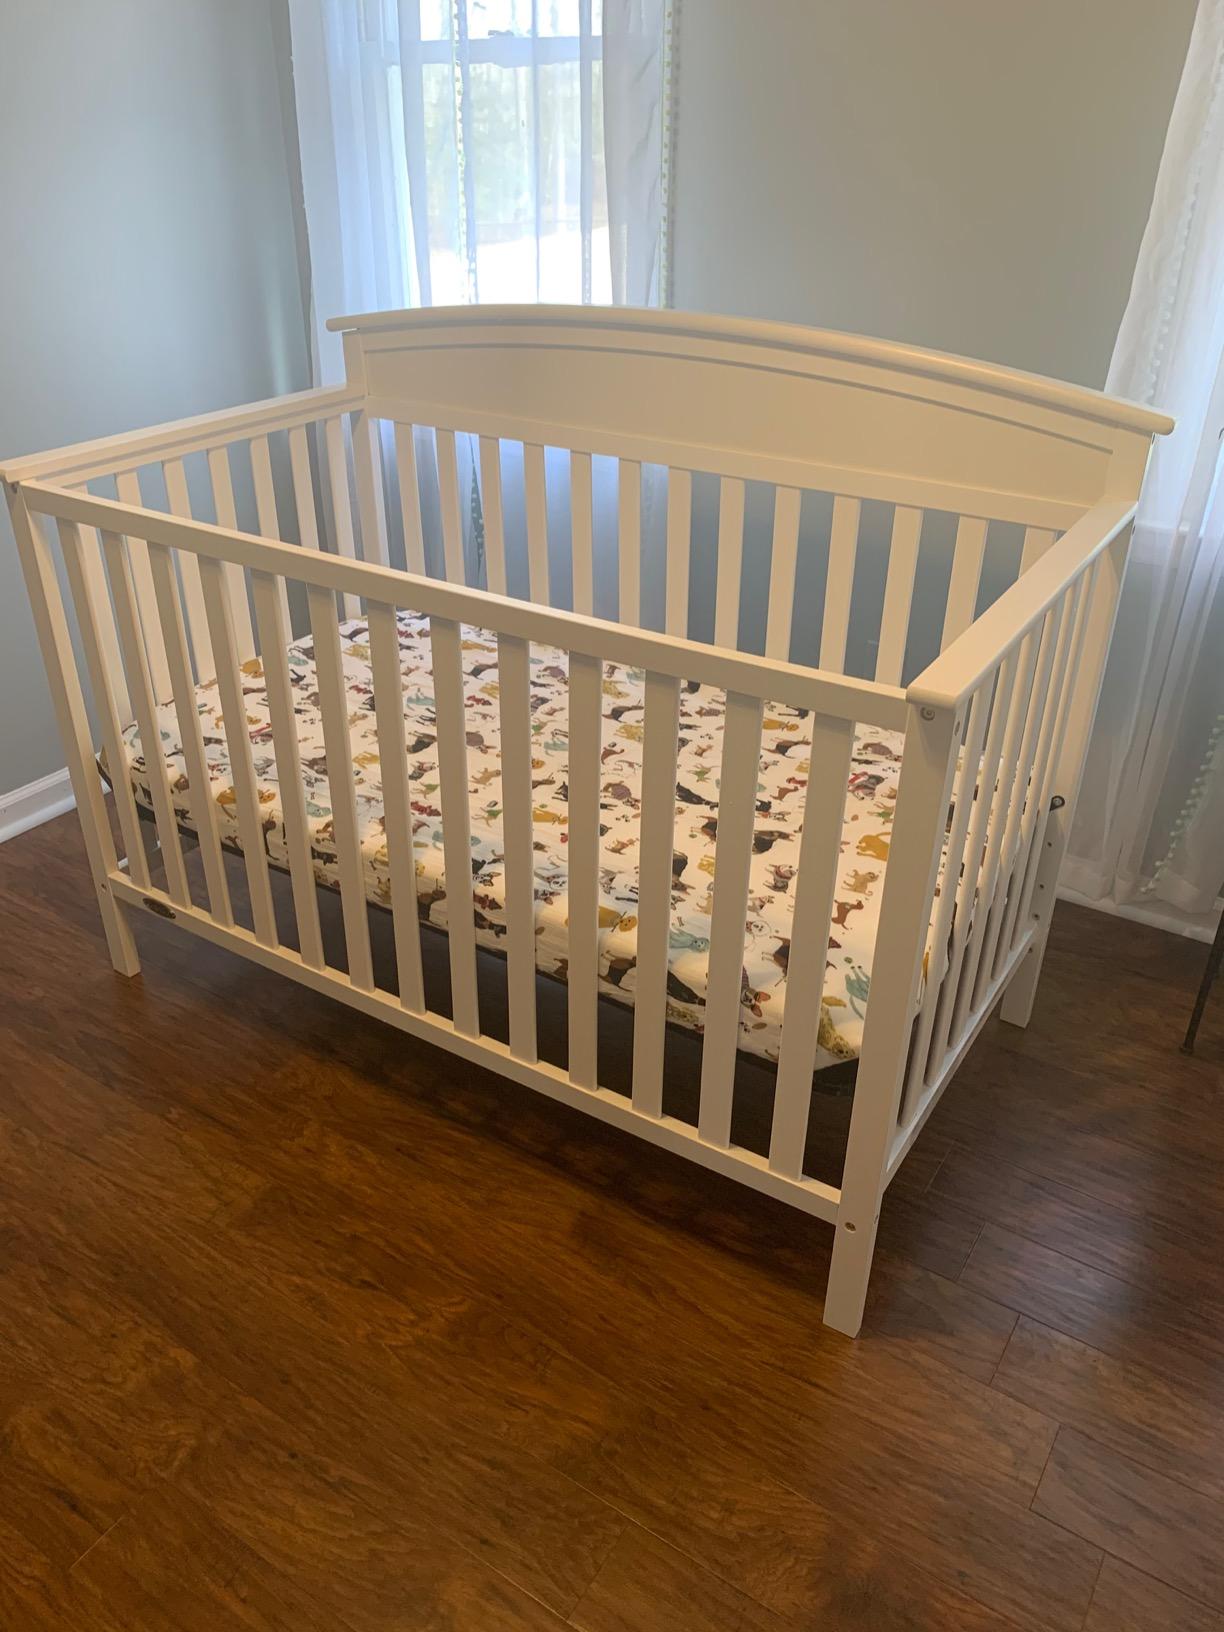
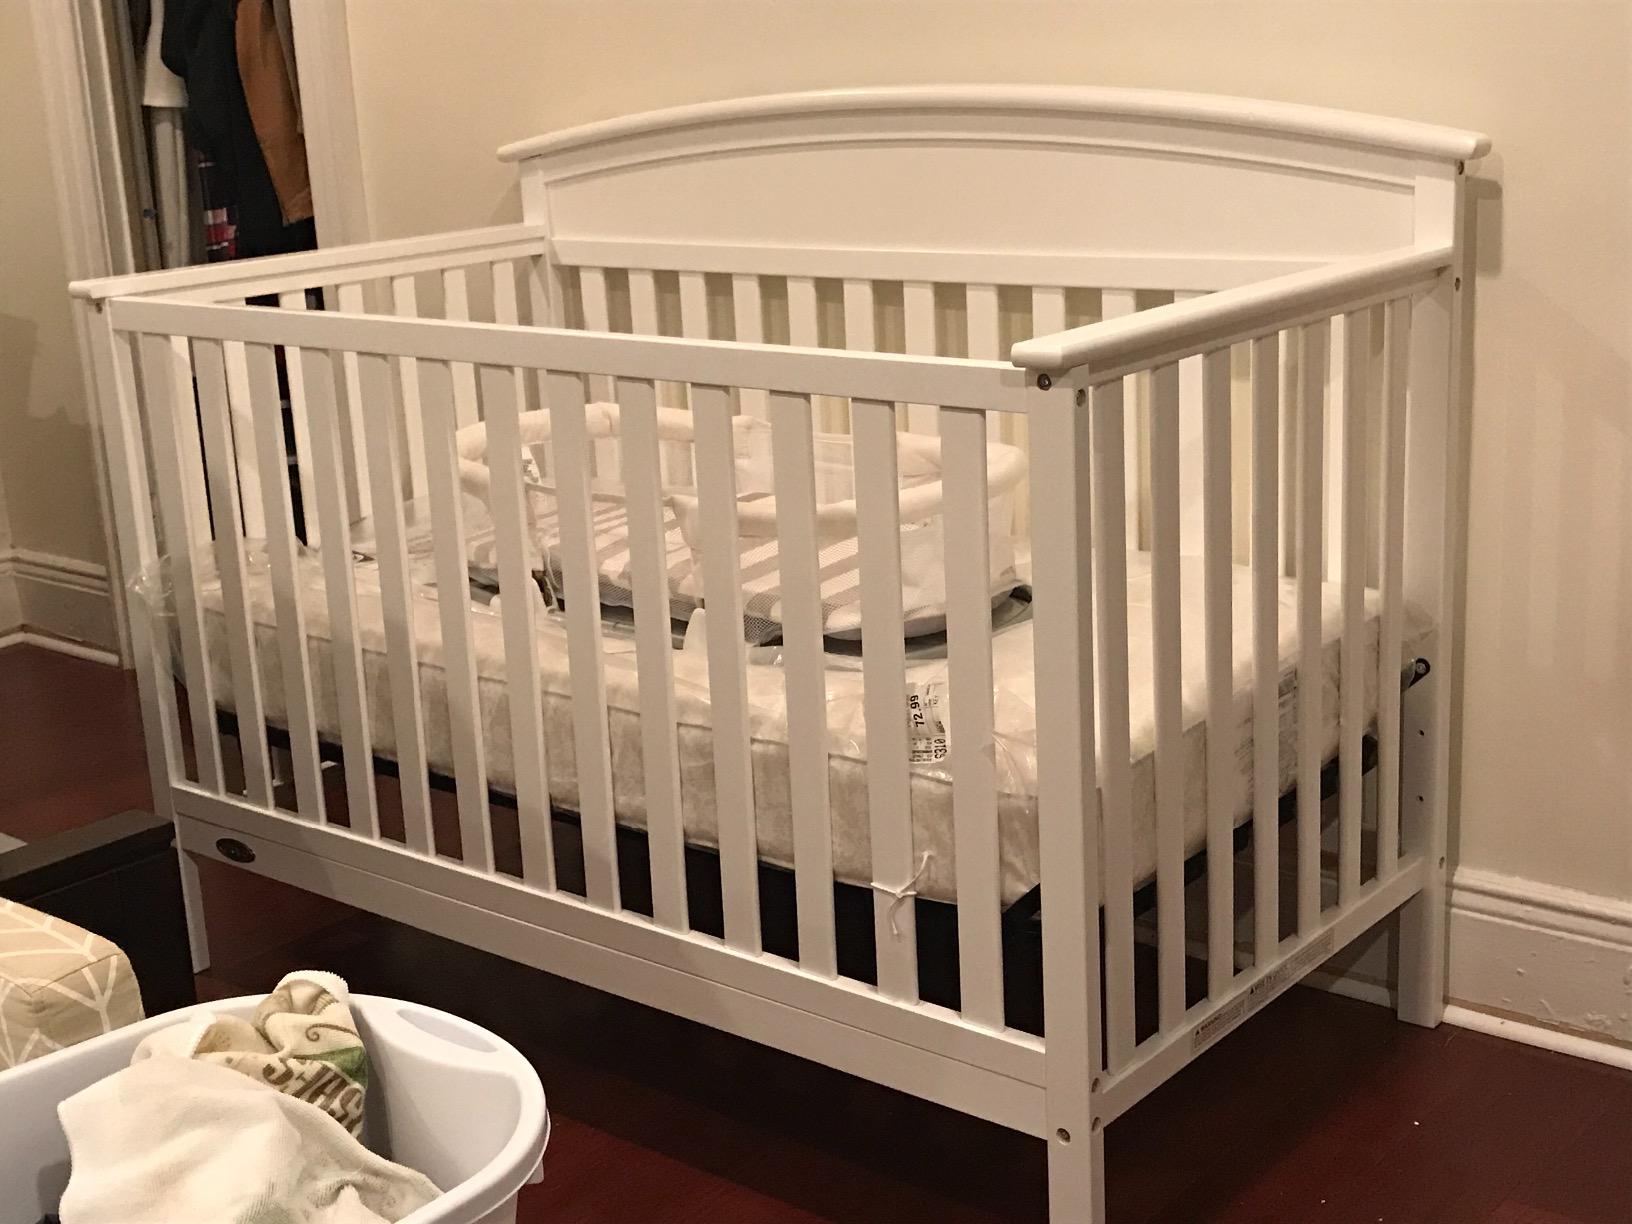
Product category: products_crib
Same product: yes